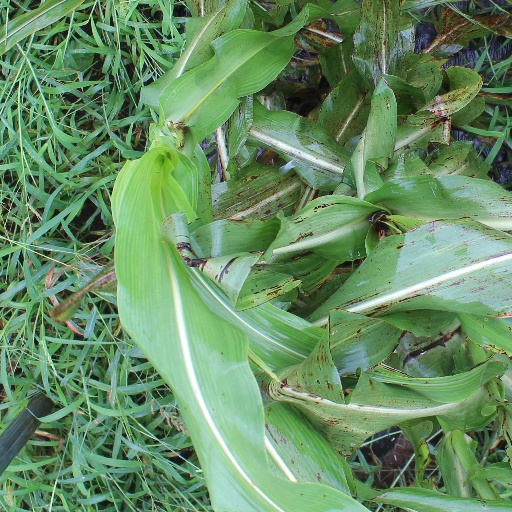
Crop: sorghum